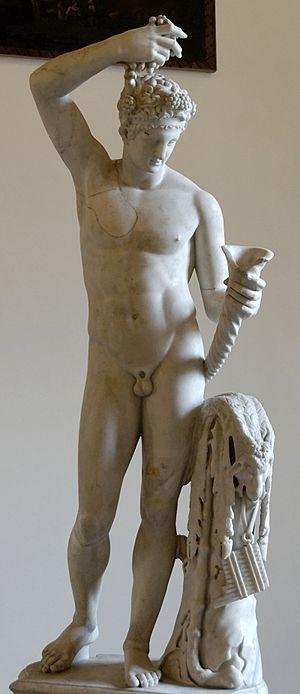
Satyre verseur. Marbre à grain fin, copie romaine de la deuxième moitié du IIe siècle ap. J.-C. d'après un original grec du Ve siècle av. J.-C.
Praxitèle, né vers 395 av. J.-C., mort avant 326 av. J.-C., est dès l'Antiquité l'un des plus célèbres sculpteurs grecs. Varron écrit ainsi : « Grâce à l'excellence de son talent, Praxitèle n'est inconnu d'aucun homme un tant soit peu cultivé ». On place l'œuvre de Praxitèle dans la période du « second classicisme », auprès d'autres grands sculpteurs grecs comme Léocharès, Scopas, et Lysippe, qui reprennent les modèles de la période classique tout en renouvelant la représentation en apportant une réponse aux canons classiques établis par les œuvres de Polyclète, visible notamment dans de nouvelles recherches stylistiques, l'émergence de nouveaux types, et une nouvelle pondération.